Switzerland–European Union relations

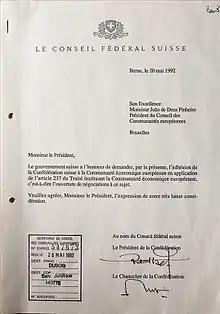
Letter regarding membership negotiations

Switzerland signed a free-trade agreement with the then European Economic Community in 1972, which entered into force in 1973.